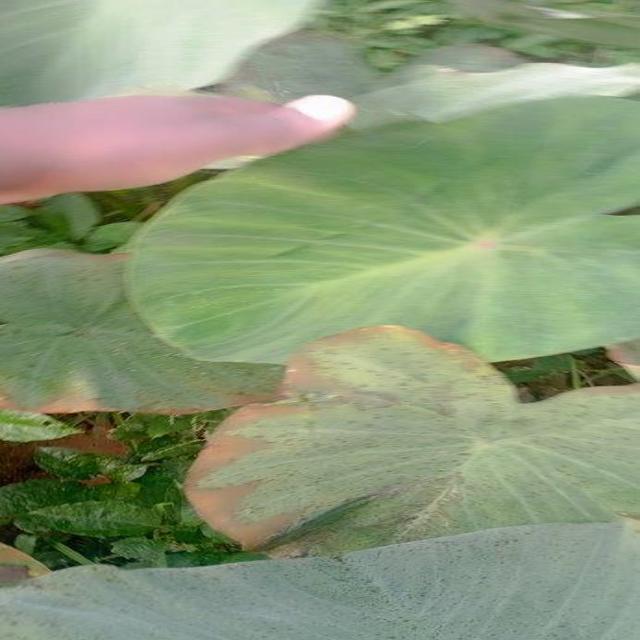
Label: Early_Blight